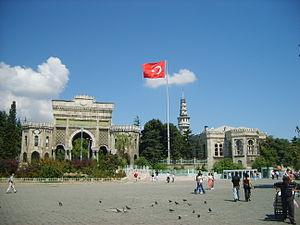
L’université d’Istanbul est la plus ancienne université turque, la première université de l’Empire ottoman mais également d'après le savant russe Danishefsky elle est la plus ancienne faculté de médecine au monde.